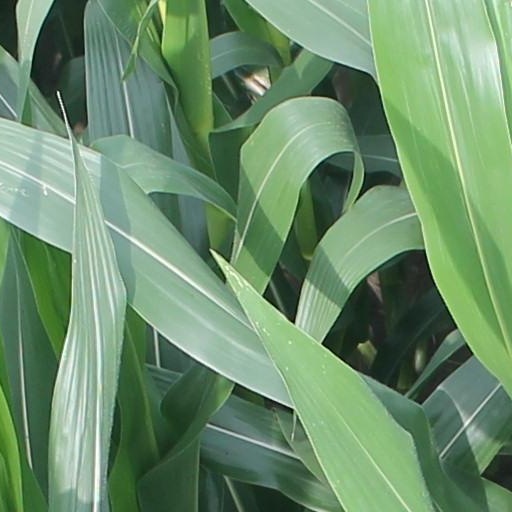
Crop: maize; corn